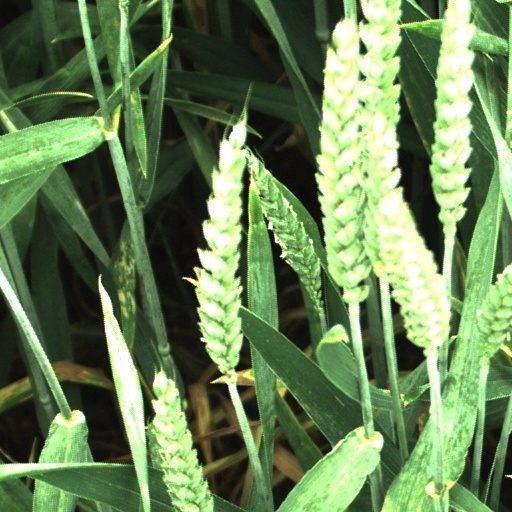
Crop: wheat